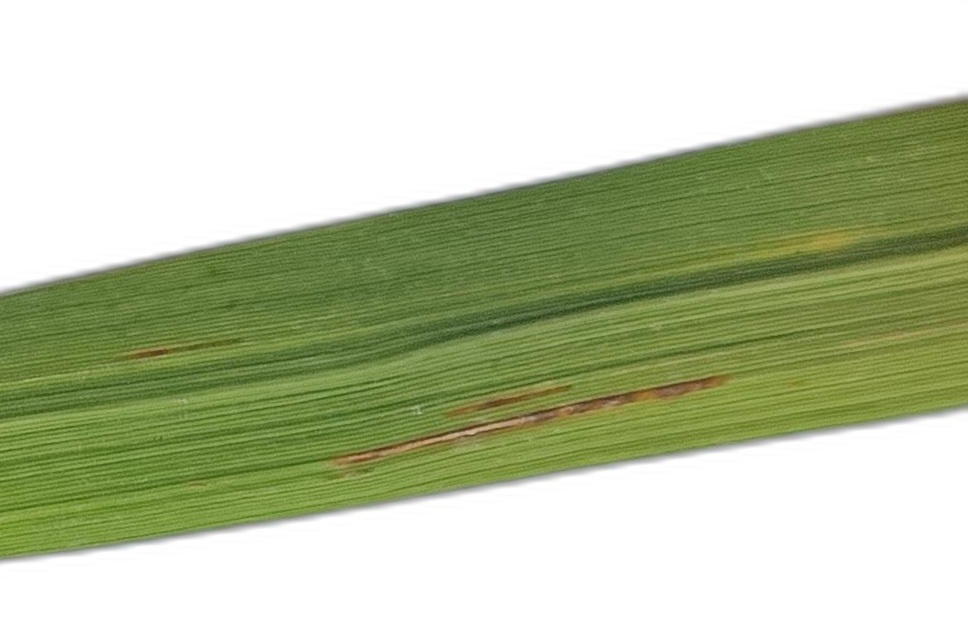
Label: Rice Blast